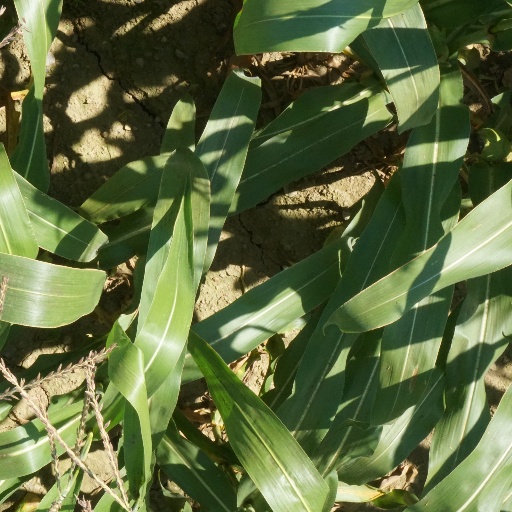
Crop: maize; corn